Thray Sithu of Myinsaing

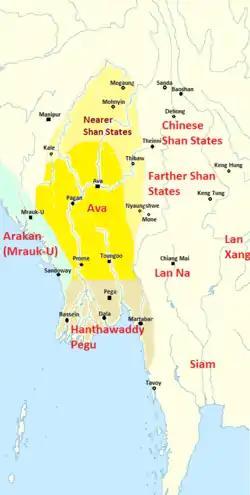
Political map of Myanmar 1450. The map in the 1420s was similar except in Arakan which was disorganized until 1429. The nearer Shan states in light yellow were tributaries of Ava.

His career was shaped by Ava's Forty Years' War (1385–1423) against the southern Hanthawaddy Kingdom. Like senior princes of the day, he (and his brother) started out in the royal army, as regimental commanders, and saw action in the third campaign (1390–1391) of the war. When the war was renewed in 1401, he had moved into the Ava high command, as a senior adviser to the then new king Minkhaung I. In January 1403, he led the Ava delegation that negotiated the initial ceasefire with the Hanthawaddy delegation led by Gen. Byat Za at the border. (The eventual peace treaty was negotiated by Chief Minister Min Yaza five months later.)